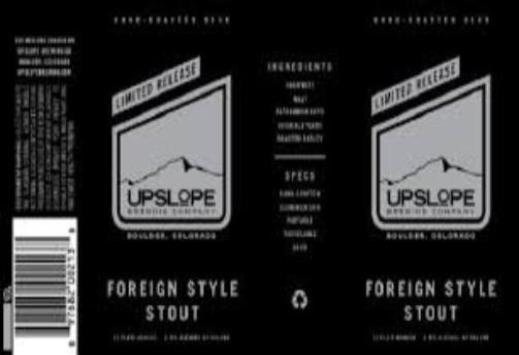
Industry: Food